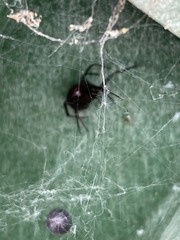
Species: Lactrodectus_hesperus